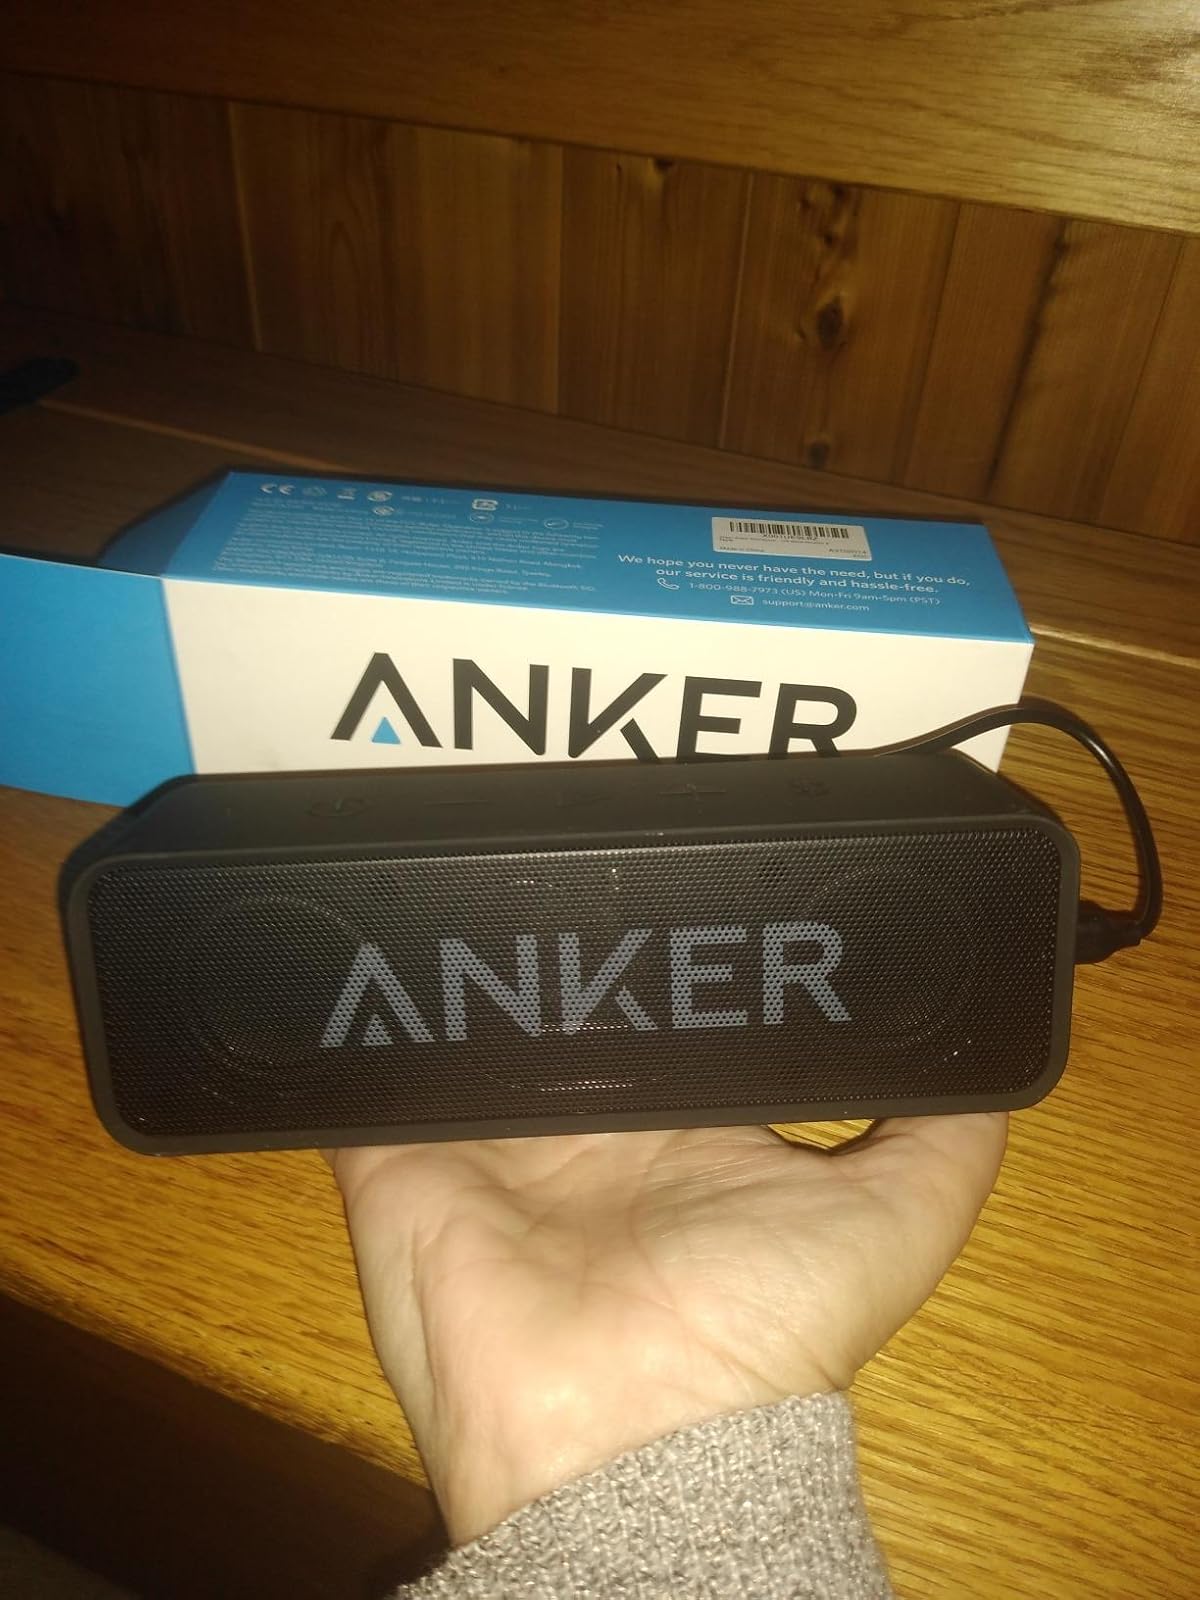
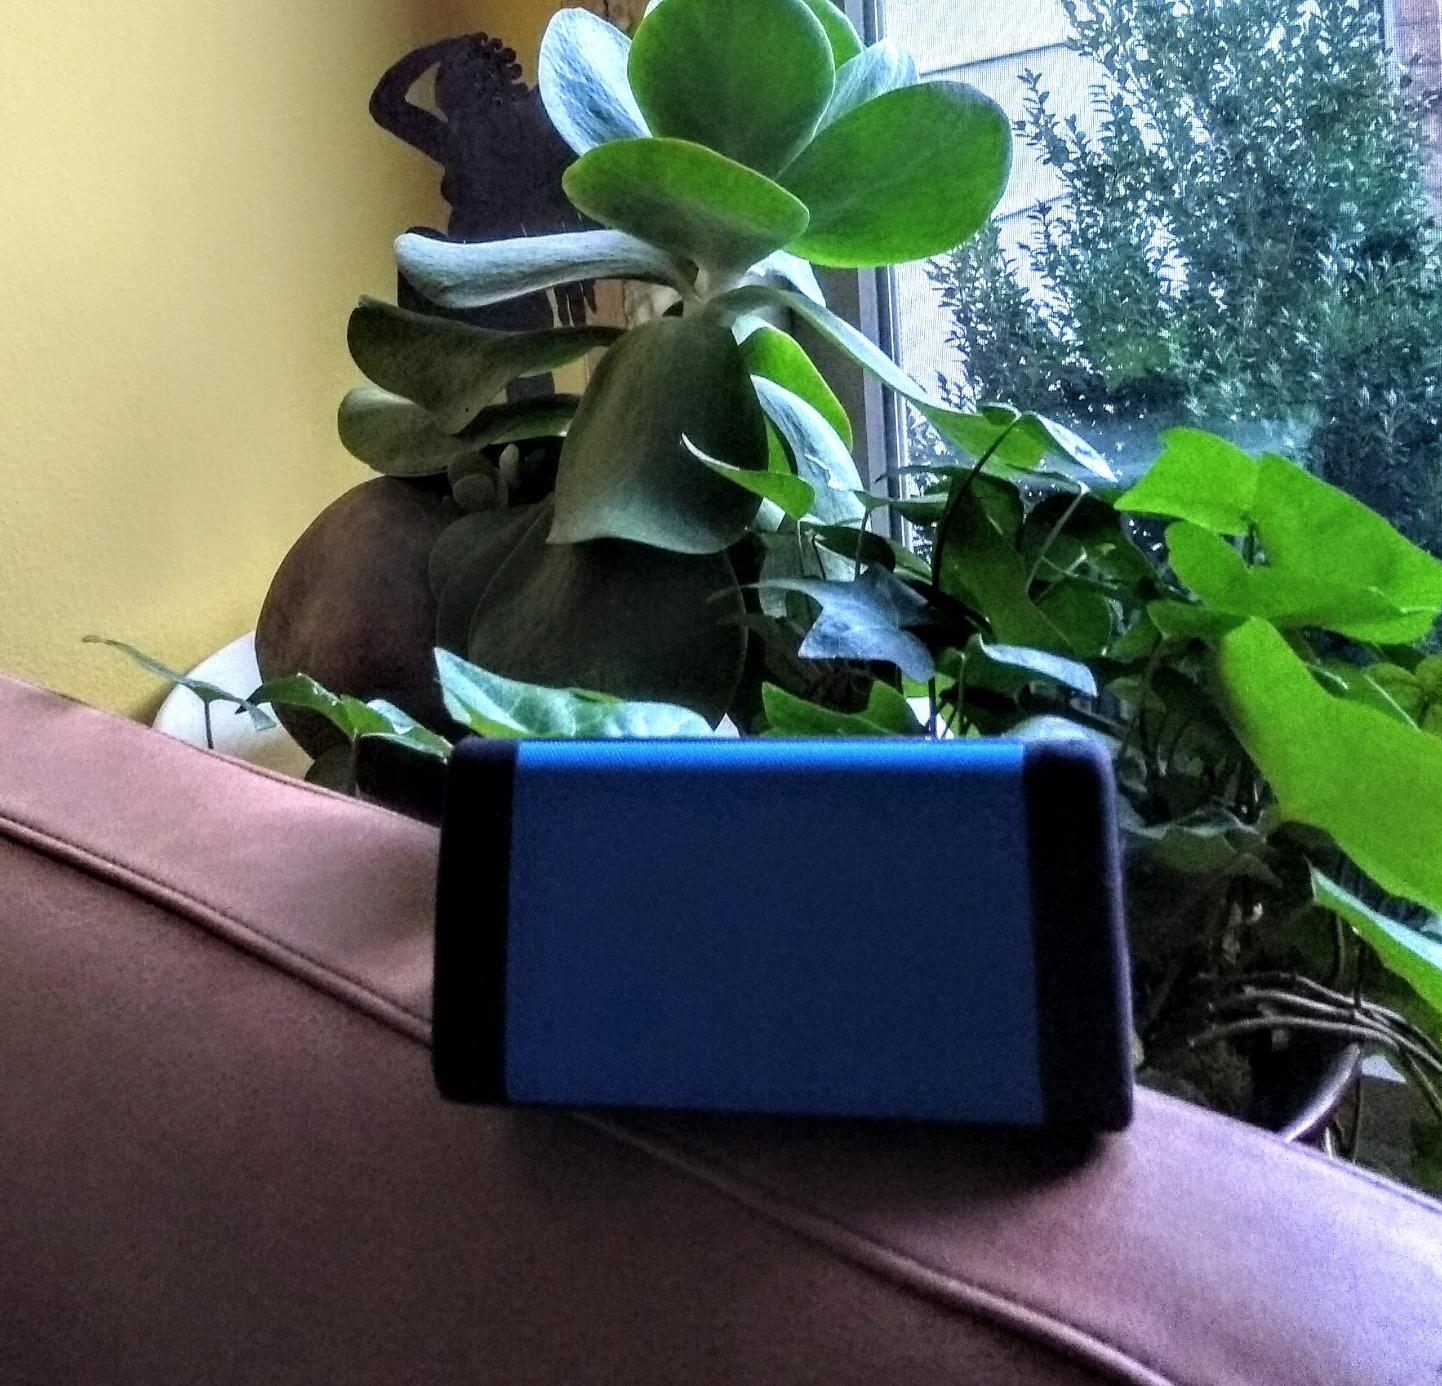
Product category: speaker
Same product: no